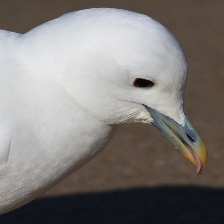
Species: IVORY GULL
Scientific name: PAGOPHILA EBURNEA